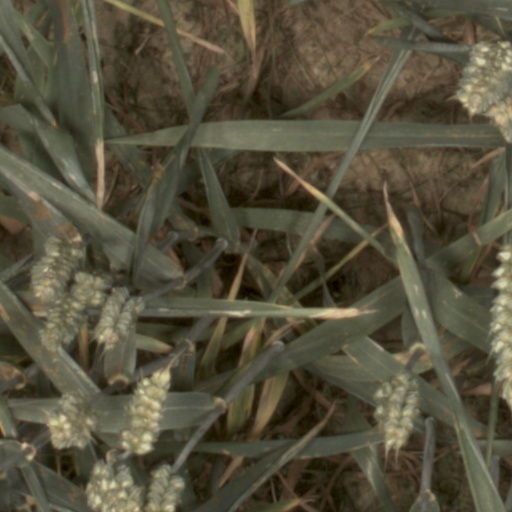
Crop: wheat